The Forger (2011 film)

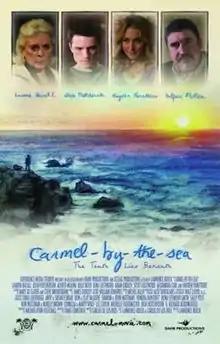

The Forger (also known as Carmel-by-the-Sea) is a 2011 American drama film about art forgery. It stars Josh Hutcherson, Hayden Panettiere, Alfred Molina, Dina Eastwood and Lauren Bacall in her final film role. The film is produced by Michael-Ryan Fletchall and Craig Comstock, directed by Lawrence Roeck, and written by Carlos De Los Rios.